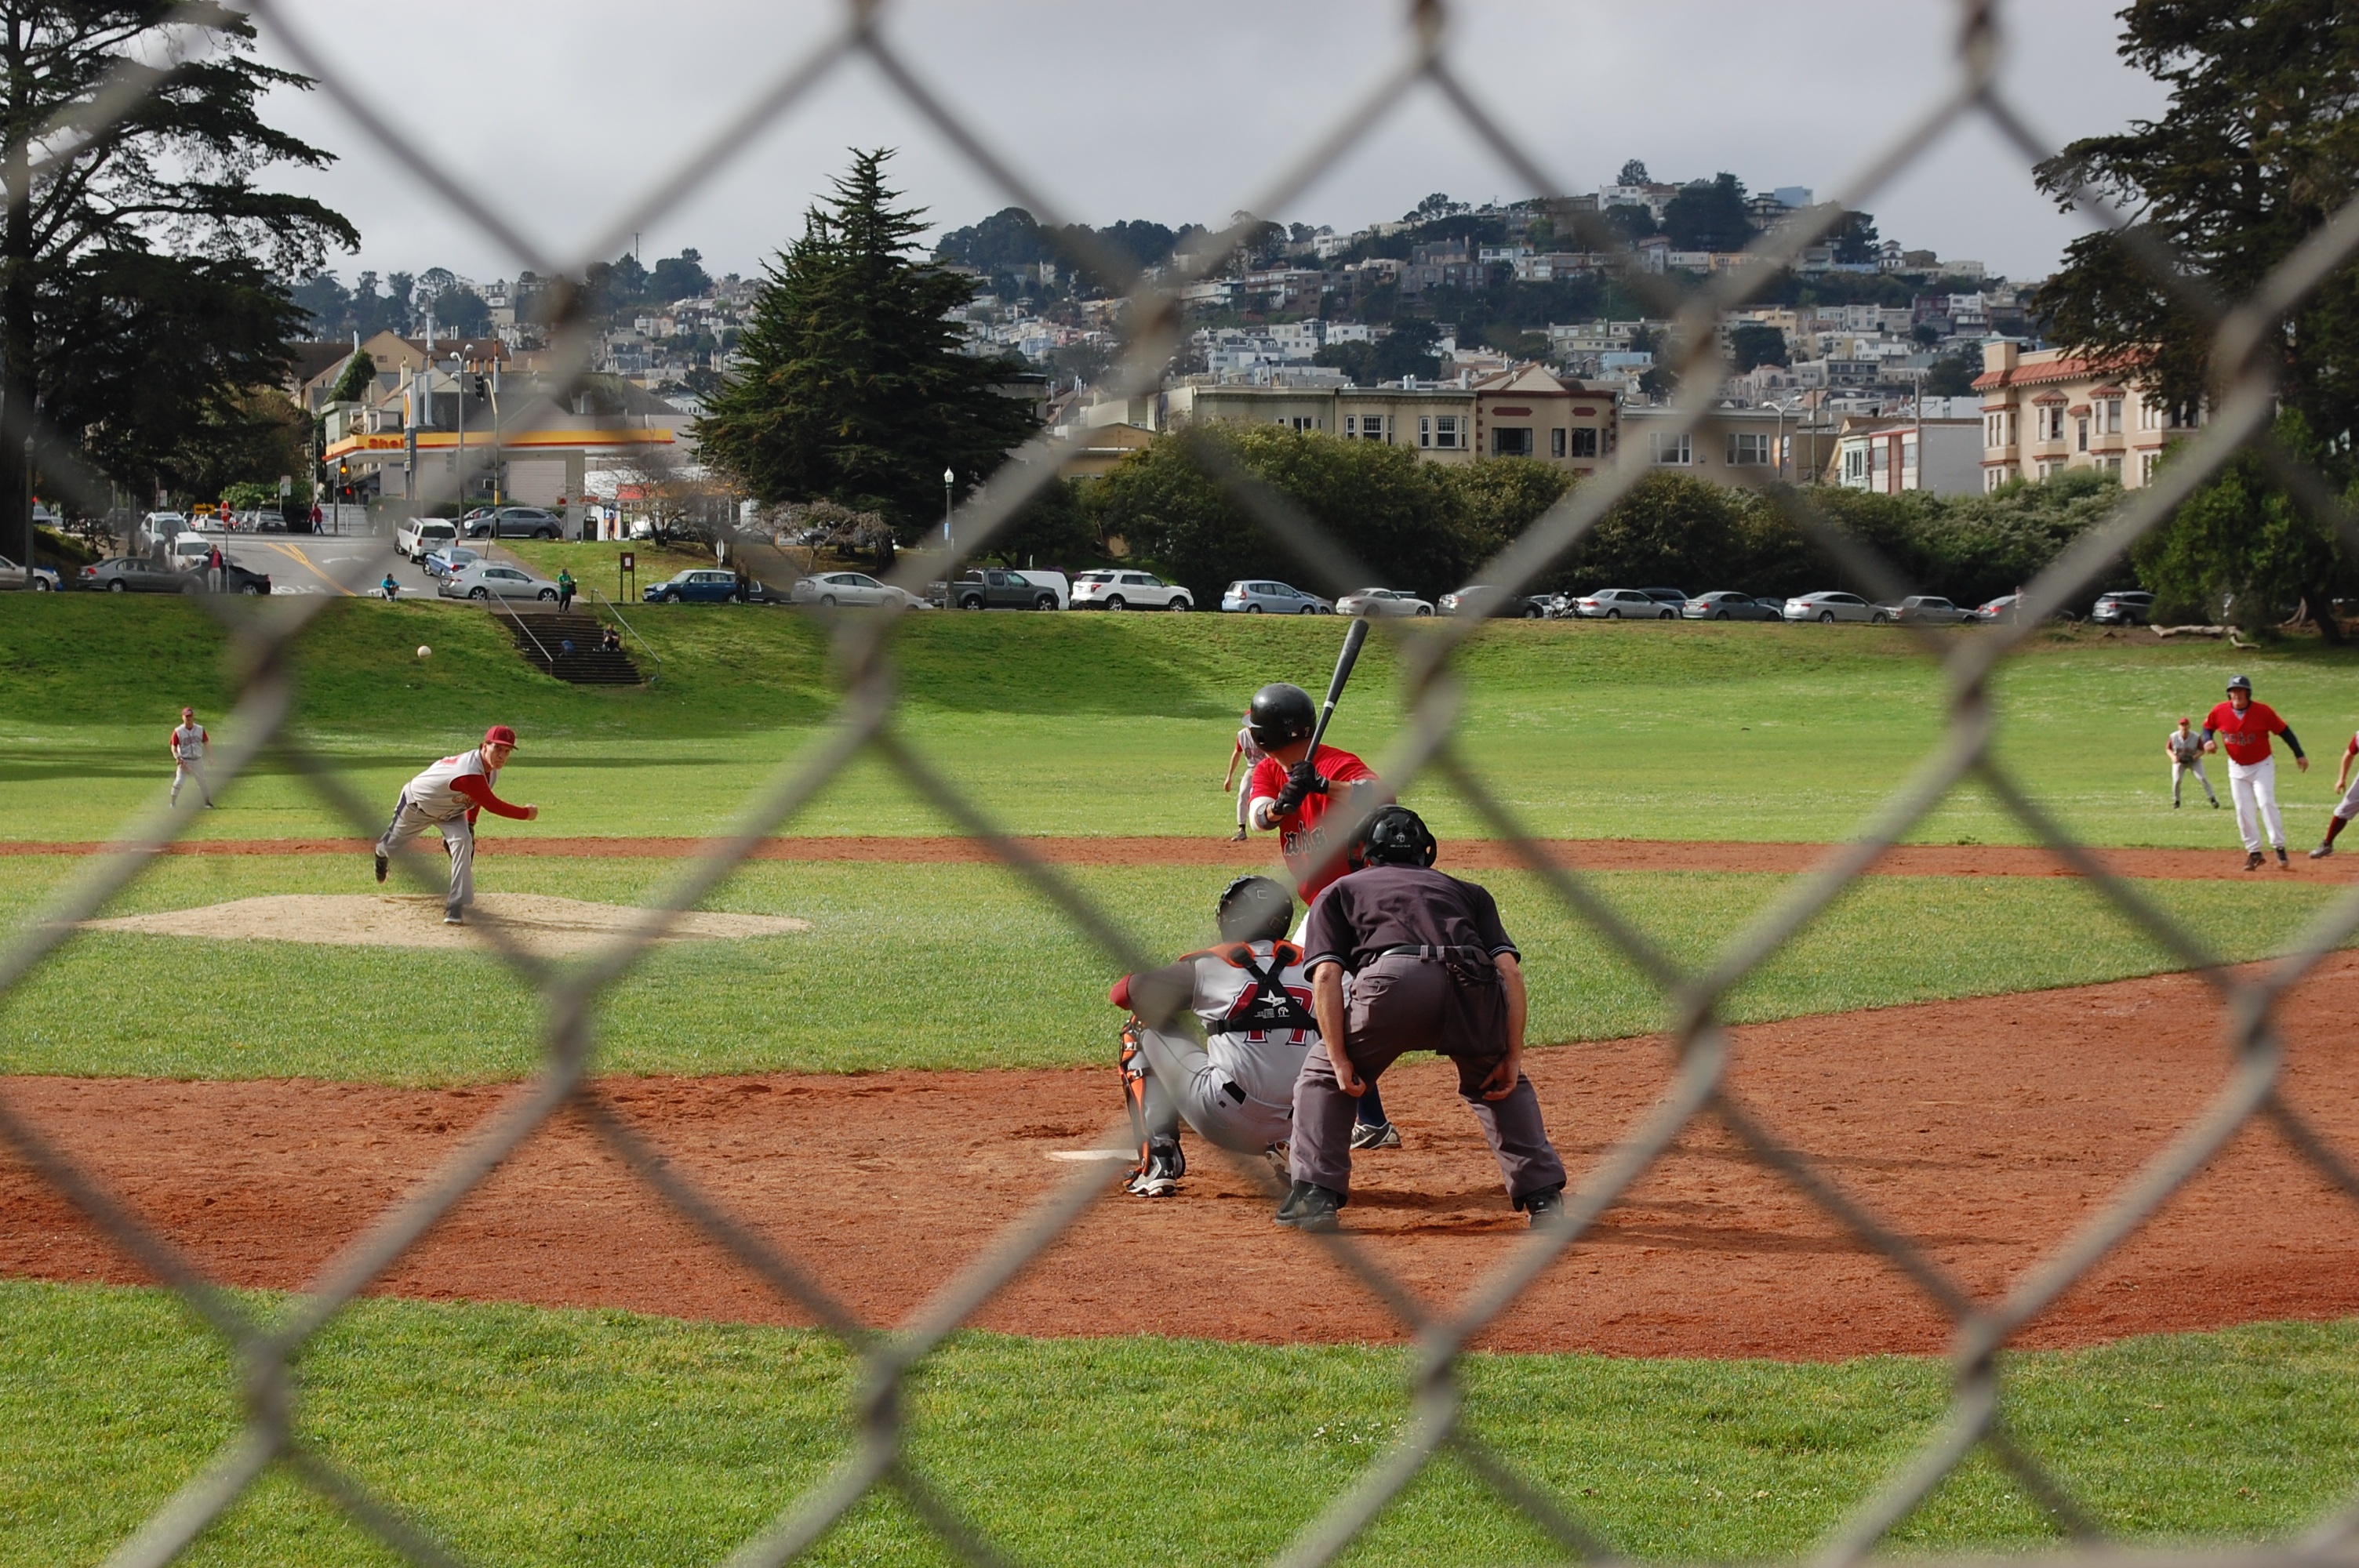
baseball, sport, game, training, stadium, sports, party, ball, court, eventing, sport venue, animal sports, equestrian sport